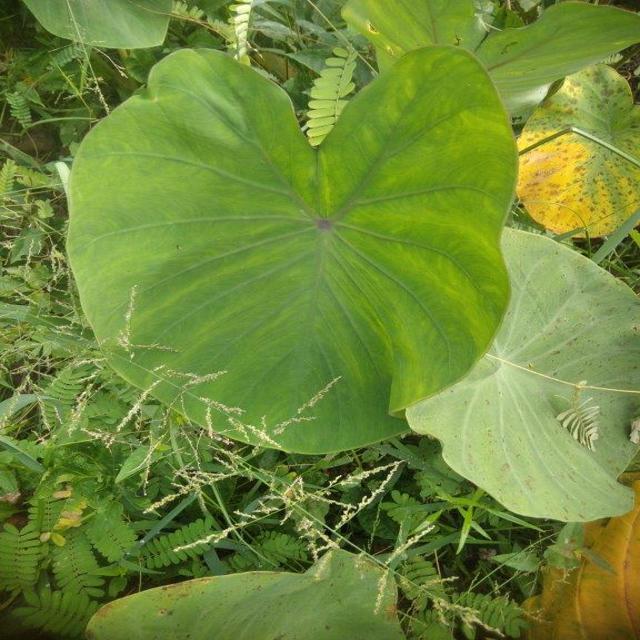
Label: Healthy